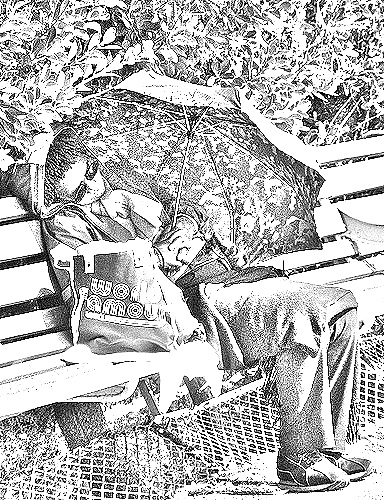
Portrait style: Sketch Portrait